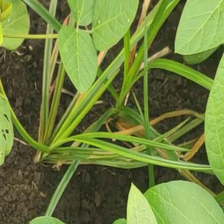
Weed species: Lavhala_(Cyperus_Rotundus)